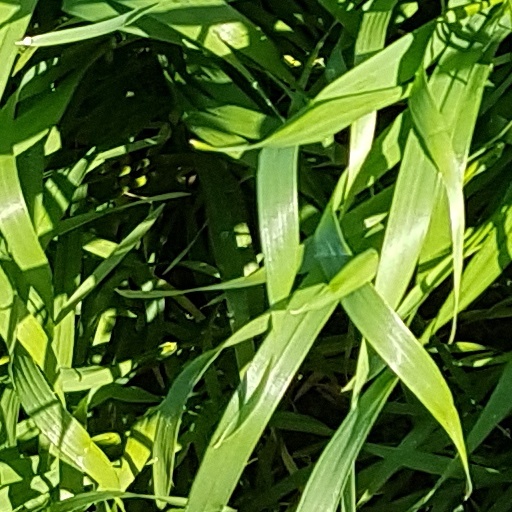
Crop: wheat